Kiruru Kill Me

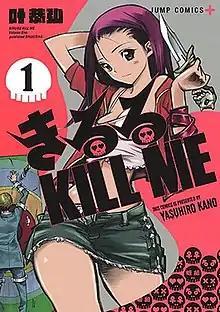
First volume cover

is a Japanese manga series written and illustrated by Yasuhiro Kanō. It has been serialized on Shueisha's "Shōnen Jump+" online platform since February 2020, with its chapters collected into five volumes as of September 2022.